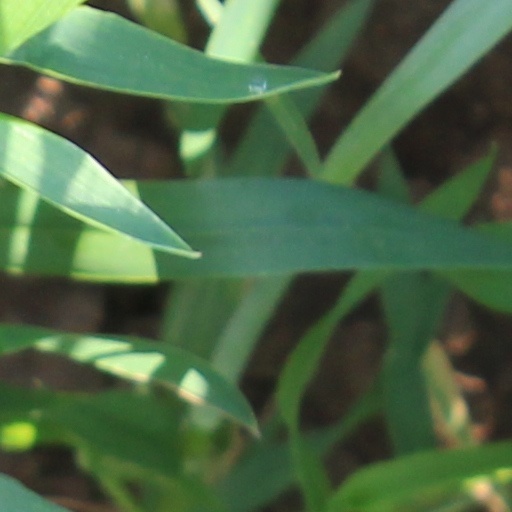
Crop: wheat